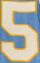
Number: 5